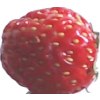
Label: strawberry